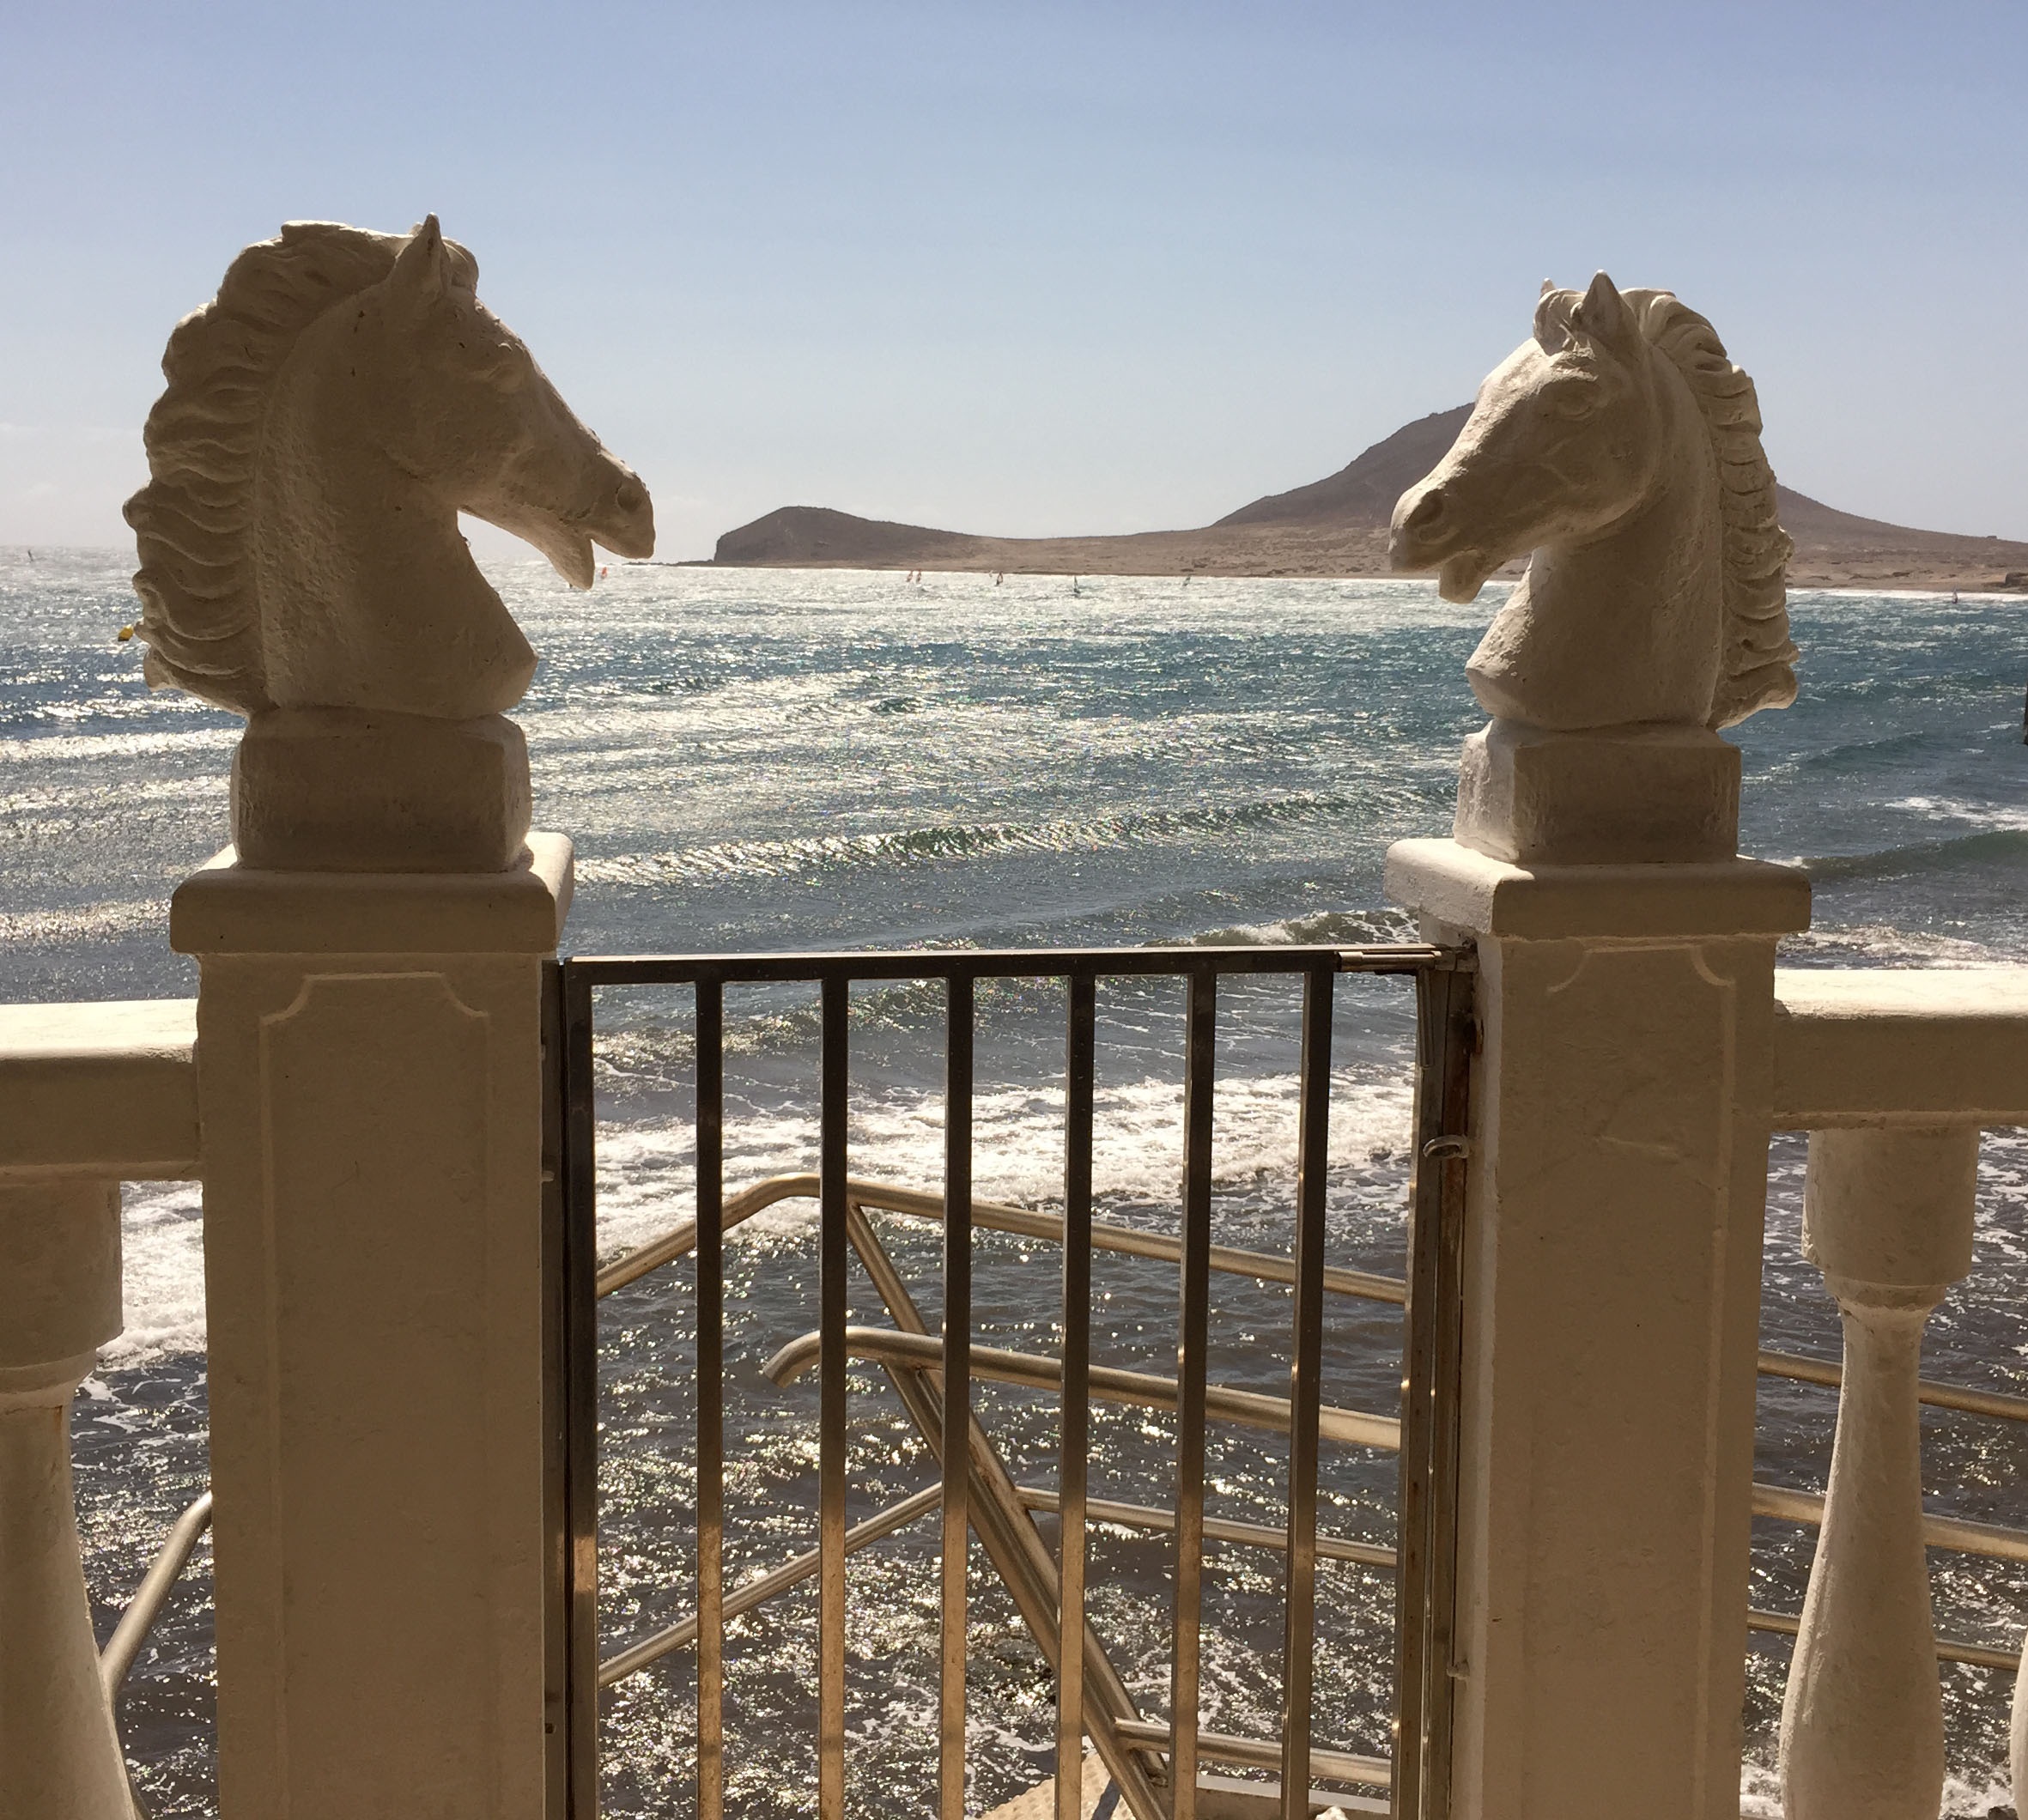
sea, coast, water, sand, winter, wood, view, vacation, arch, material, sculpture, horses, temple, horse heads